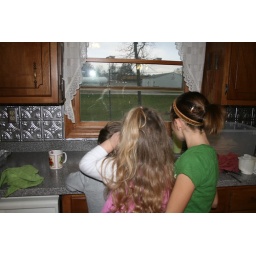
Watching the train go by out the window